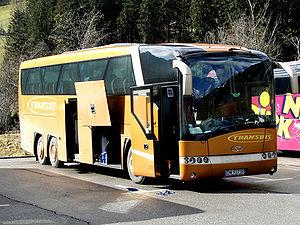
Solaris Bus & Coach est une entreprise polonaise de construction d'autobus, trolleybus, autocars de tourisme et tramways. Ses ateliers se trouvent près de Poznań à Środa Wielkopolska et à Bolechowo. Depuis 2018, Solaris est propriété du constructeur ferroviaire espagnol CAF.